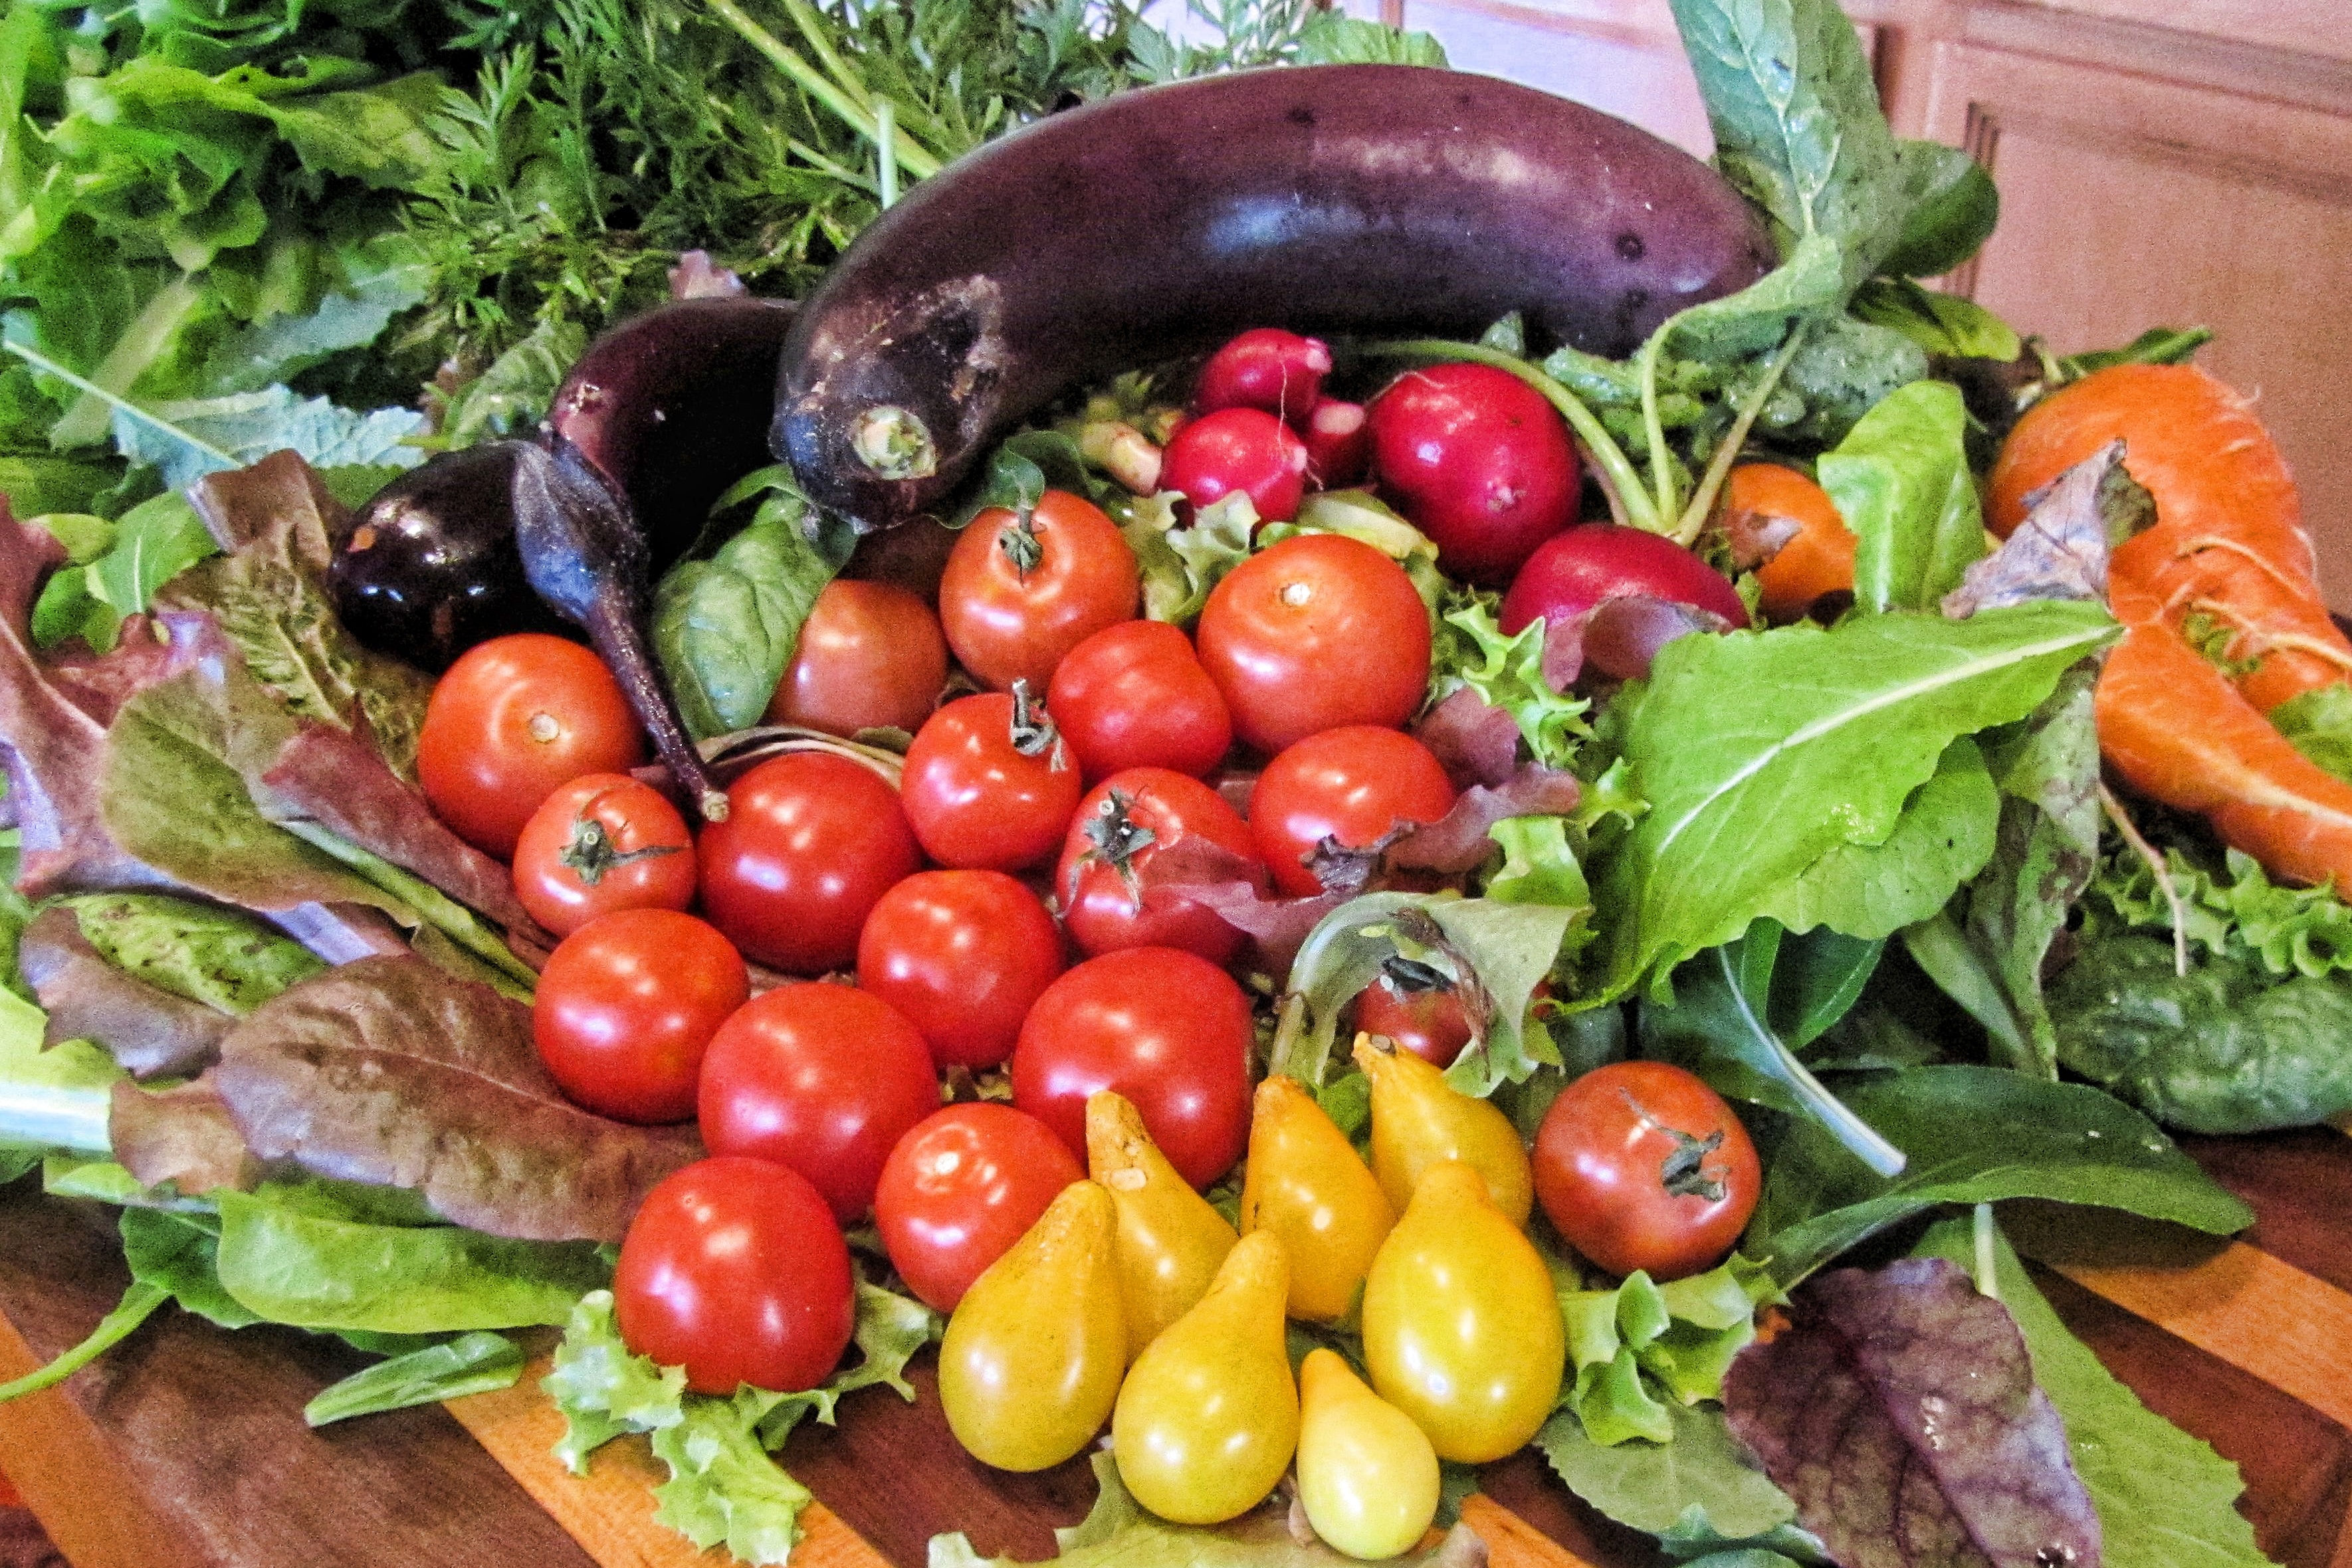
fruit, leaf, meal, food, salad, green, mediterranean, pepper, red, ingredient, produce, vegetable, color, natural, plate, fresh, yellow, gourmet, healthy, snack, eat, lunch, cuisine, delicious, health, carrot, freshness, tomato, farmer, vitamin, eating, nutrition, dinner, tasty, tomatoes, vegan, vegetarian, raw, diet, traditional, organic, eggplant, nutritious, local food